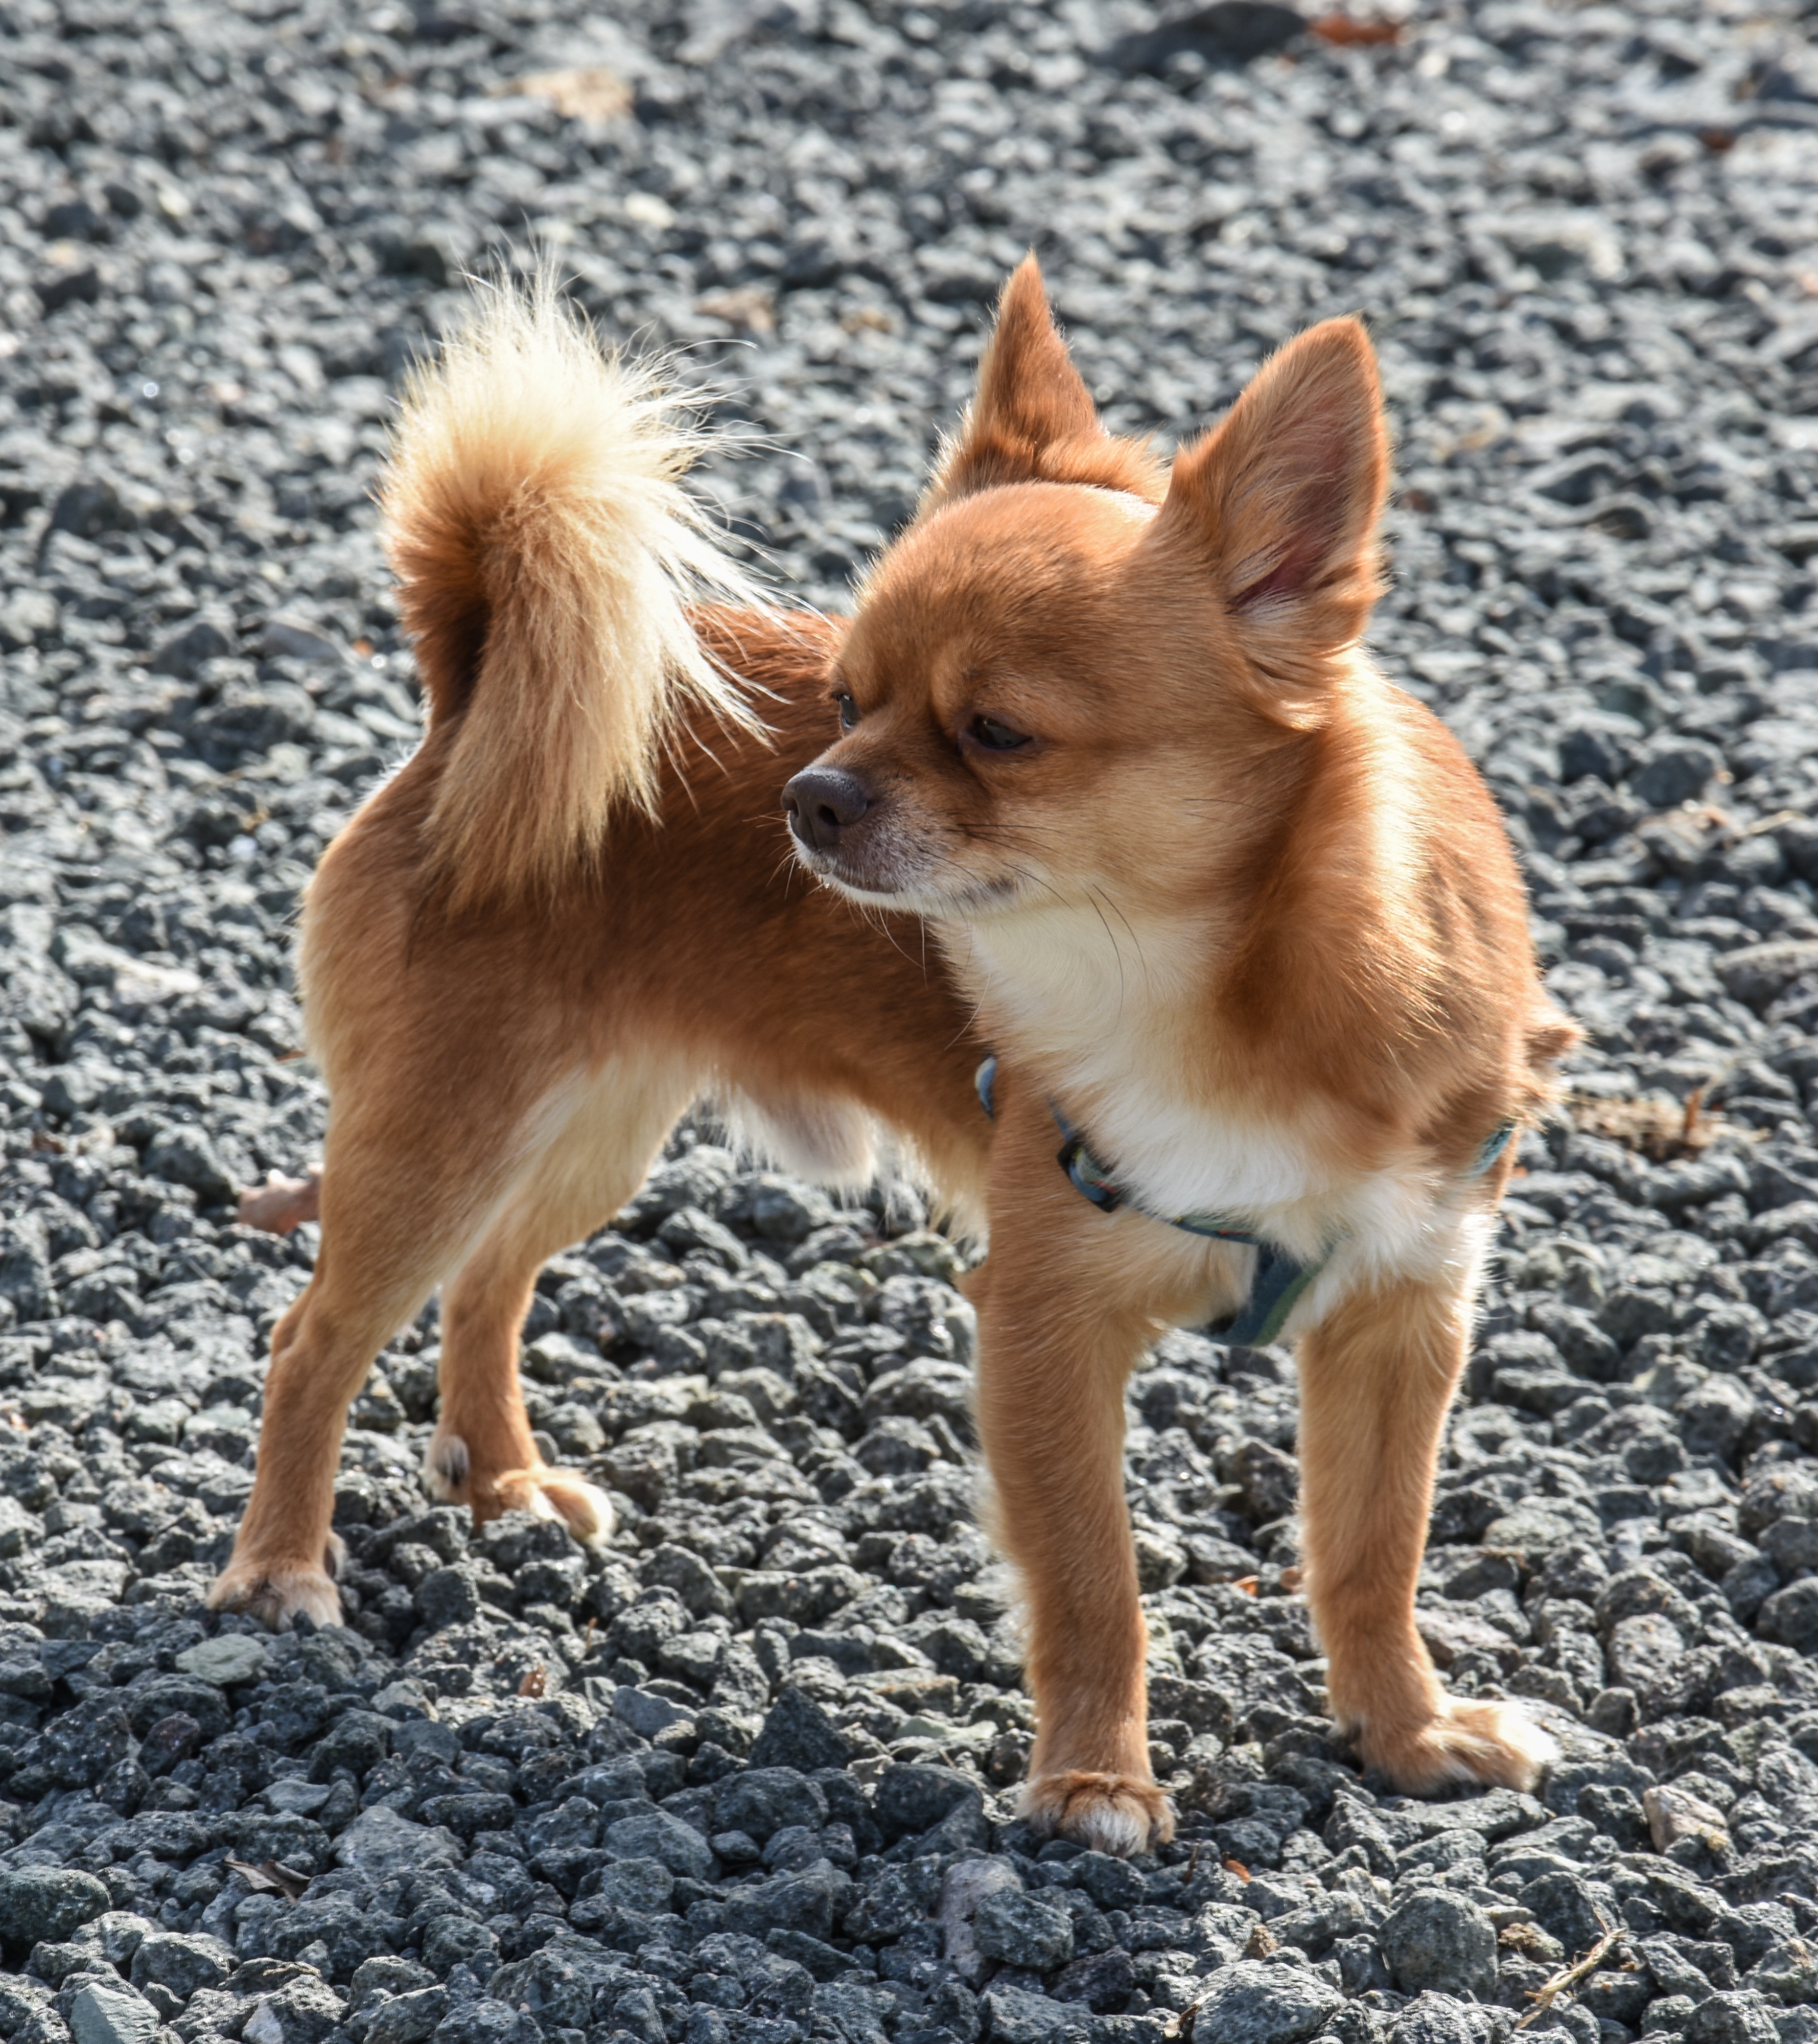
home, puppy, dog, animal, cute, pet, young, mammal, friendship, together, friend, happy, vertebrate, chihuahua, funny, domestic, dog breed, pedigree, dog like mammal, dog breed group, finnish spitz, norwegian lundehund